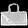
Label: Bag